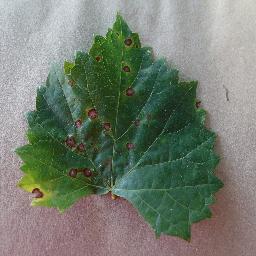
Label: Grape___Black_rot